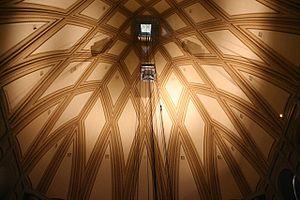
Le musée national du cinéma est un musée consacré à l'histoire du cinéma italien et international situé dans le centre historique de Turin, en Piémont. Fondé en 1953, il s'agit du musée le plus fréquenté de Turin, berceau du cinéma national, et aussi le plus grand consacré au septième art en Europe.